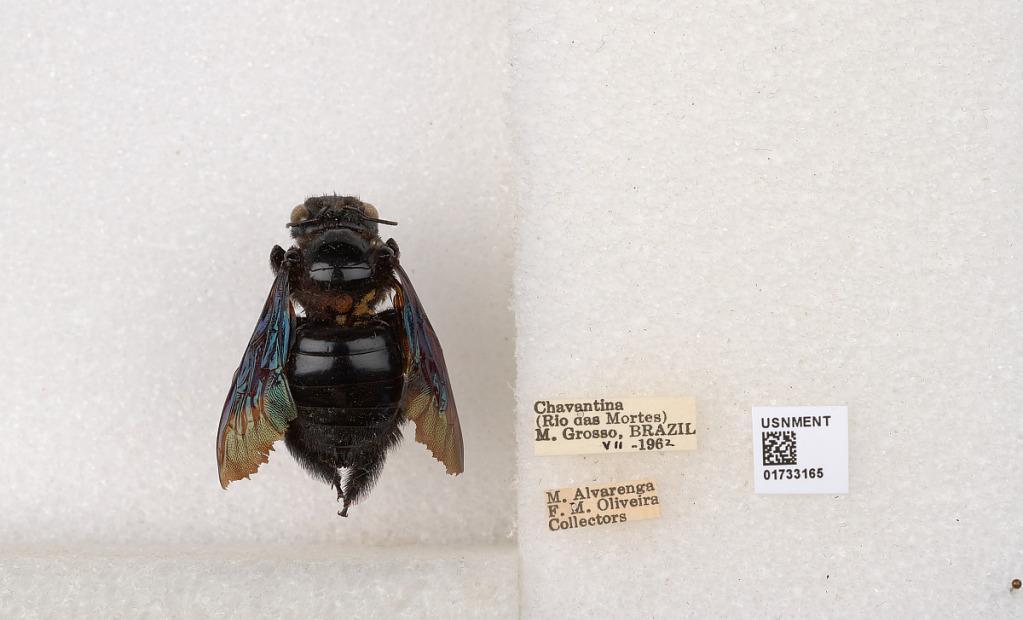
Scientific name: Xylocopa (Neoxylocopa) frontalis (Olivier)
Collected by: M. Alvarenga & F. Oliveira
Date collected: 1962-7-1
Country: Brazil
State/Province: Mato Grosso
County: Nova Xavantina
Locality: Chavantina (Rio das Mortes)